R v Dudley and Stephens

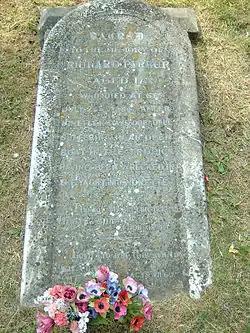
Memorial stone to Richard Parker, which does not state his manner of death. Biblical epitaphs:

The Queen's Bench Division sat on 4 December under Lord Chief Justice Lord Coleridge. James appeared for the prosecution, leading Charles and Danckwerts. At the beginning of the hearing, the report of the Exeter trial was read out, at some length, in its entirety. This allowed Collins to submit that the special verdict had been altered. As much was ultimately admitted and it was eventually agreed that it was best that the special verdict be restored to the version agreed by the jury. The resultant attempt to challenge the jurisdiction was rejected by the judges.